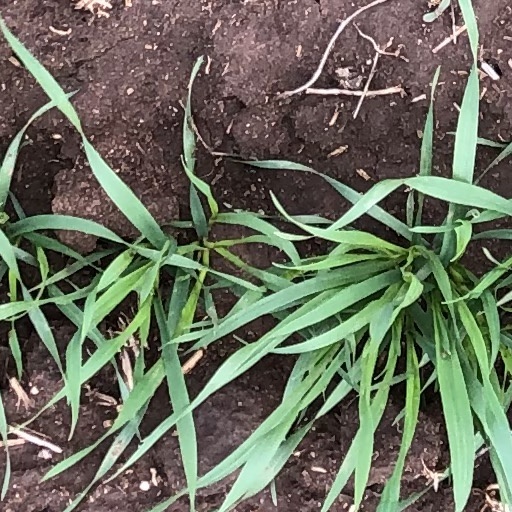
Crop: wheat